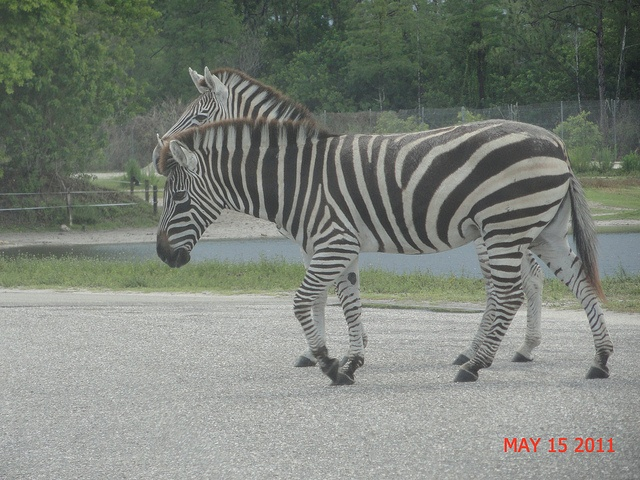
Two zebras walking side by side in an enclosure
Two zebras on asphalt street next to grass and water.
Two zebras walking along a paved surface in the day.
Two zebras that are walking next to each other.
Two zebras walking side by side on the ground.